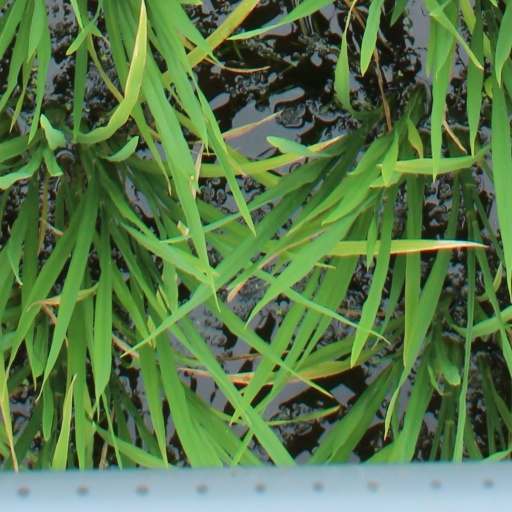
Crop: rice